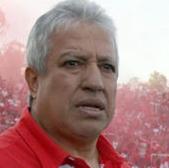
Age: 56